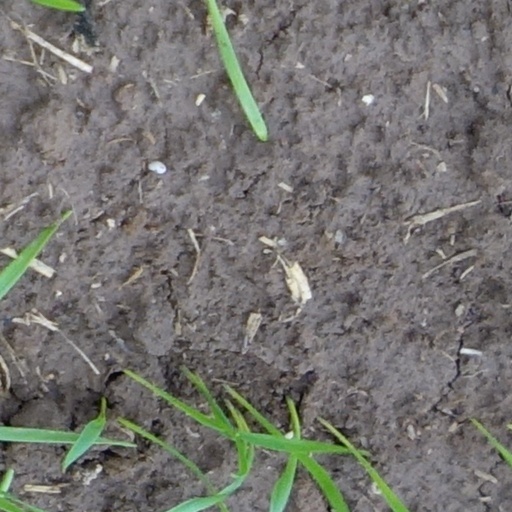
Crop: wheat